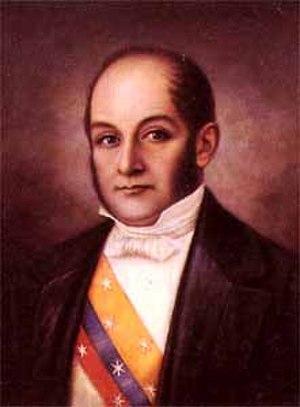
José de Obaldía est un homme d'État et ancien président de la République de Nouvelle-Grenade.
Cet article traite du président de la République de Colombie, qui est le chef de l'État et du gouvernement de la Colombie.
La République de Nouvelle-Grenade est une ancienne république centralisée formée par la Colombie, le Panama et la Côte des Mosquitos, ce dernier territoire étant intégré aujourd'hui dans le Nicaragua. Elle succède au district de Nouvelle-Grenade, après la dissolution de la Grande Colombie en 1830 et est remplacée par la Confédération grenadine en 1858.